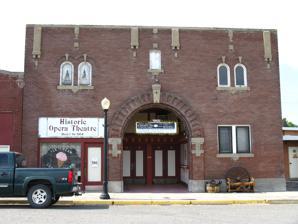
Building: Gorby Opera Theater
Country: United States of America
Year built: 1914
United States historic place Gorby Opera Theater U.S. National Register of Historic Places Show map of Idaho Show map of the United States Location Idaho St., Glenns Ferry, Idaho Coordinates 42°57′16″N 115°17′51″W / 42.95444°N 115.29750°W / 42.95444; -115.29750 Area less than one acre Built 1914 Architect Tourtellotte & Hummel Architectural style Proto-deco MPS Tourtellotte and Hummel Architecture TR NRHP reference No. 82000339 Added to NRHP November 17, 1982 The Gorby Opera Theater on Idaho Street in Glenns Ferry, Idaho was built in 1914.  It was listed on the National Register of Historic Places in 1982. It is a 42 by 100 feet (13 m × 30 m) brick building with concrete trim.  It has a parapeted front facade with a round-arched entryway.  It was designed by architects Tourtellotte & Hummel . The building was funded by R. D. Gorby. References